Reine Church

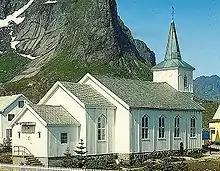
View of the church

Reine Church is a parish church of the Church of Norway in Moskenes Municipality in Nordland county, Norway. It is located in the village of Reine. It is one of the two churches in the Moskenes parish which is part of the Lofoten prosti (deanery) in the Diocese of Sør-Hålogaland. The white, wooden church was built in a long church style in 1890 using plans drawn up by the architect Ole Scheistrøen. The church seats about 250 people. The church was consecrated on 9 January 1891 by Bishop Johannes Nilsson Skaar.